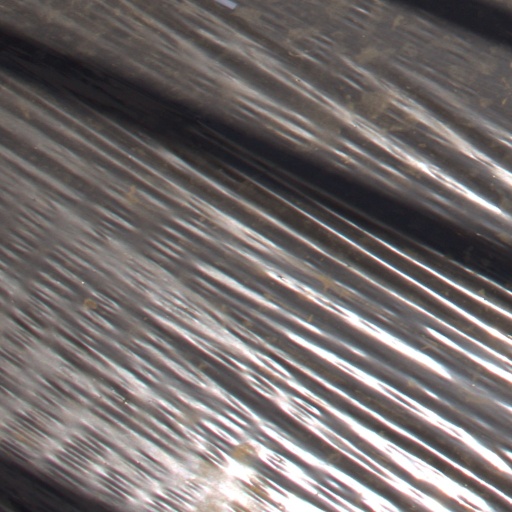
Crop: Jerusalem artichoke